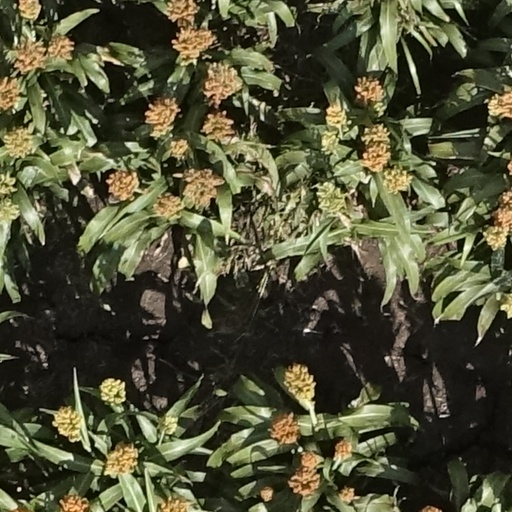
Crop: sorghum